The Girl Who Owned a City

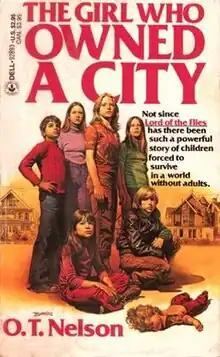
First draw cover, art by Boris Vallejo

The Girl Who Owned a City is the only published novel by O. T. Nelson, first published in 1975. This book, sometimes taught in schools, is considered to be best suited for those between the ages of 12 and 15. A graphic novel adaptation by Dan Jolley with art by Joëlle Jones and Jenn Manley Lee was published in 2012.